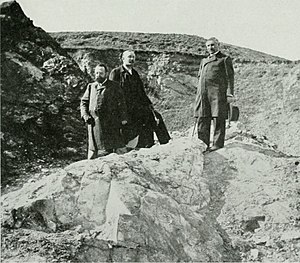
Carl Hintze
Carl Adolf Ferdinand Hintze var en tysk mineralog.